John Mara

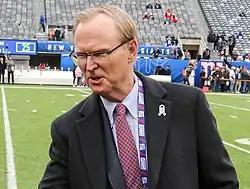
Mara in 2018

John Kevin Mara (born December 1, 1954) is an American businessman who is the president, CEO, and co-owner of the New York Giants.